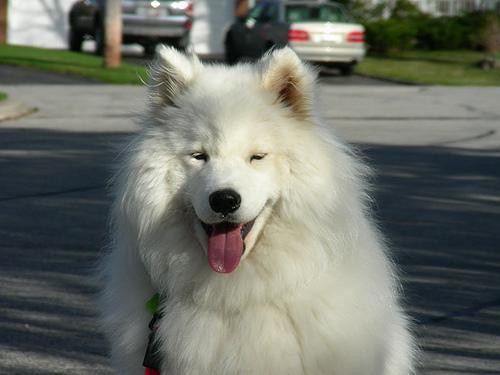
Samoyed